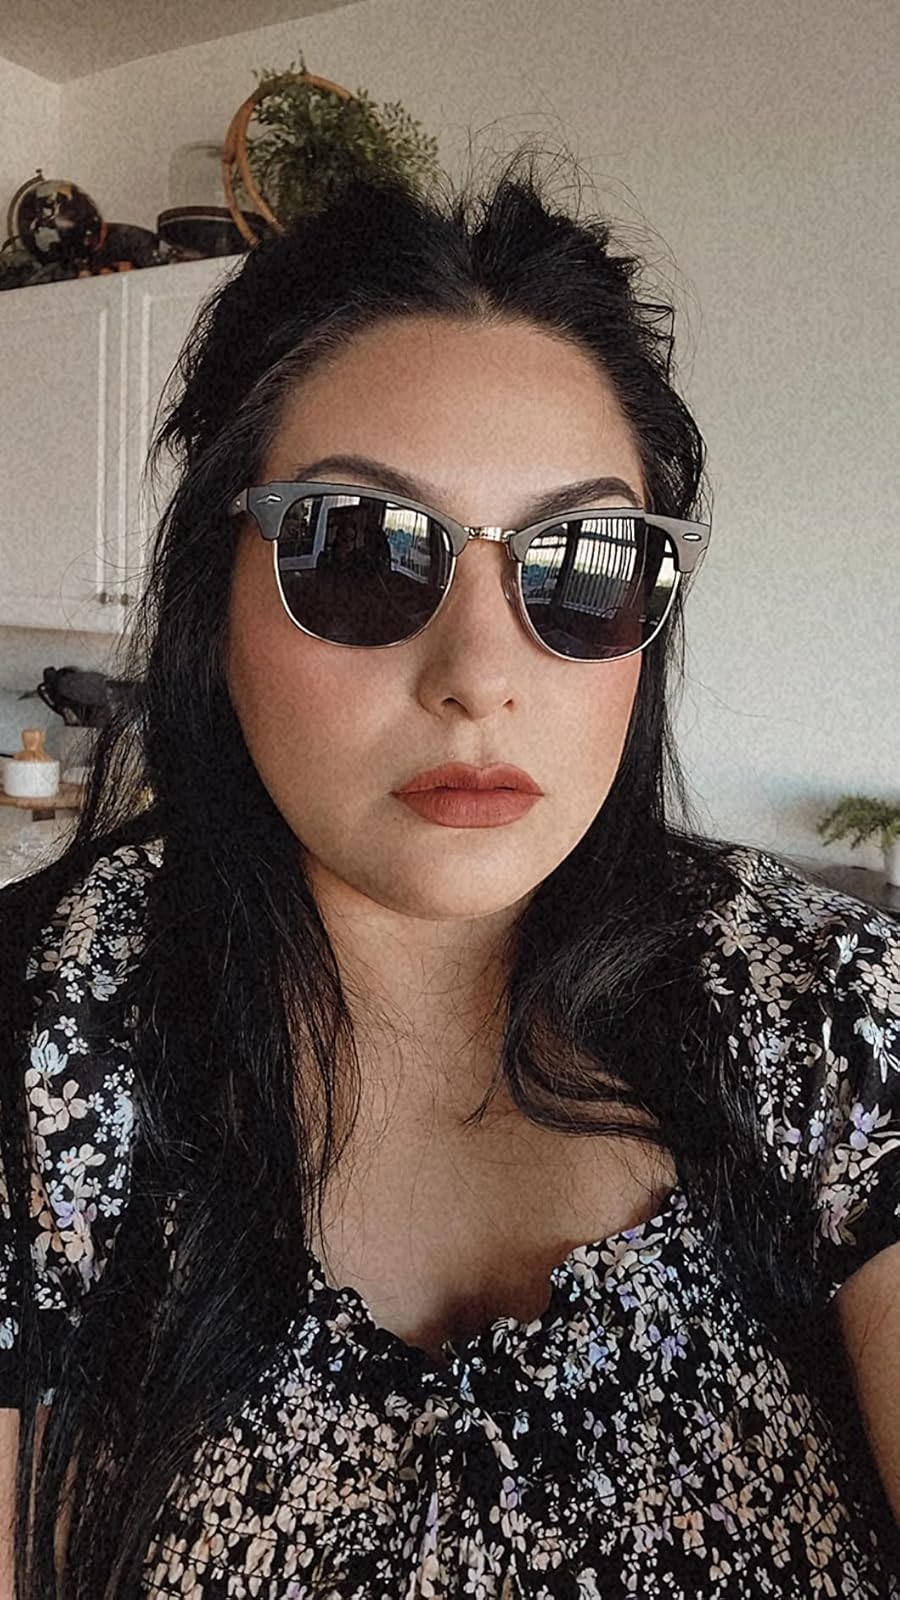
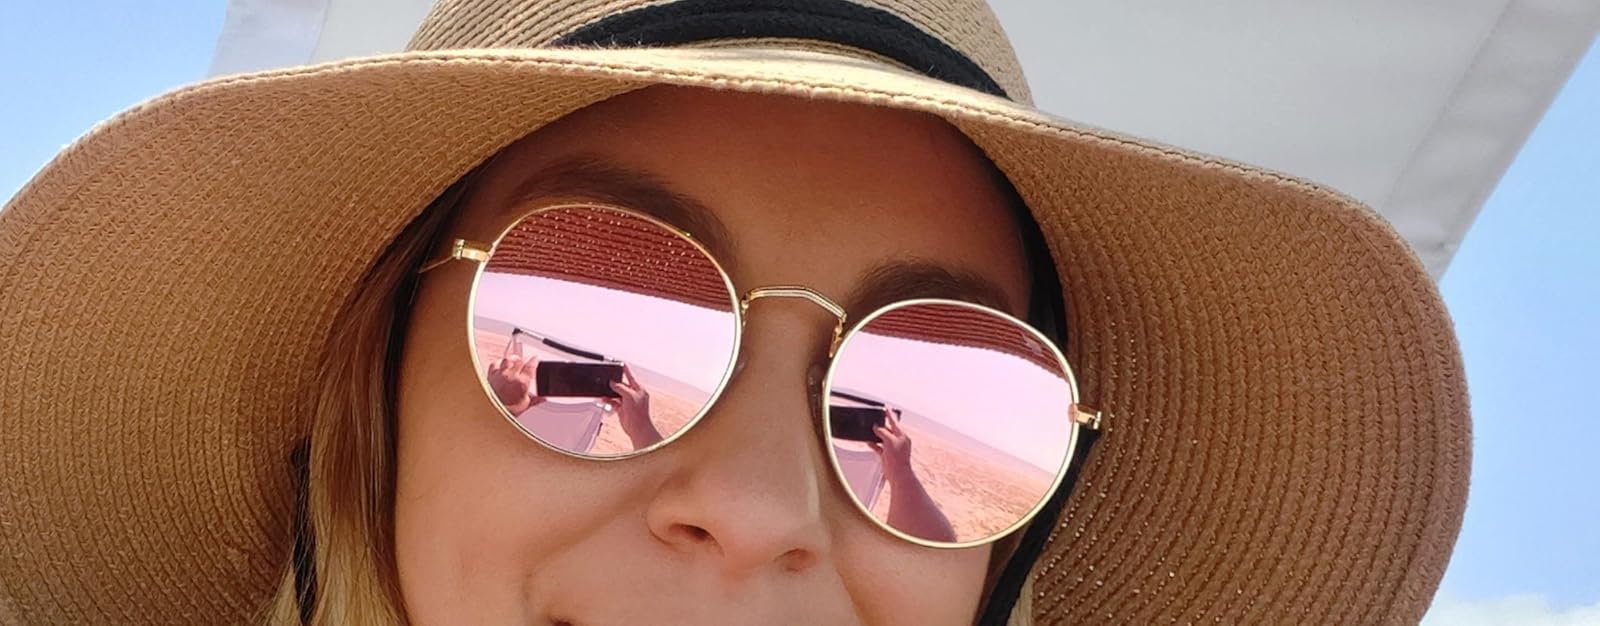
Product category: accessories_sunglasses
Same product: no